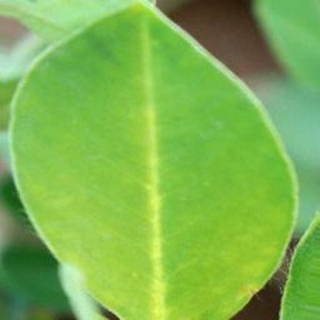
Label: healthy_groundnut